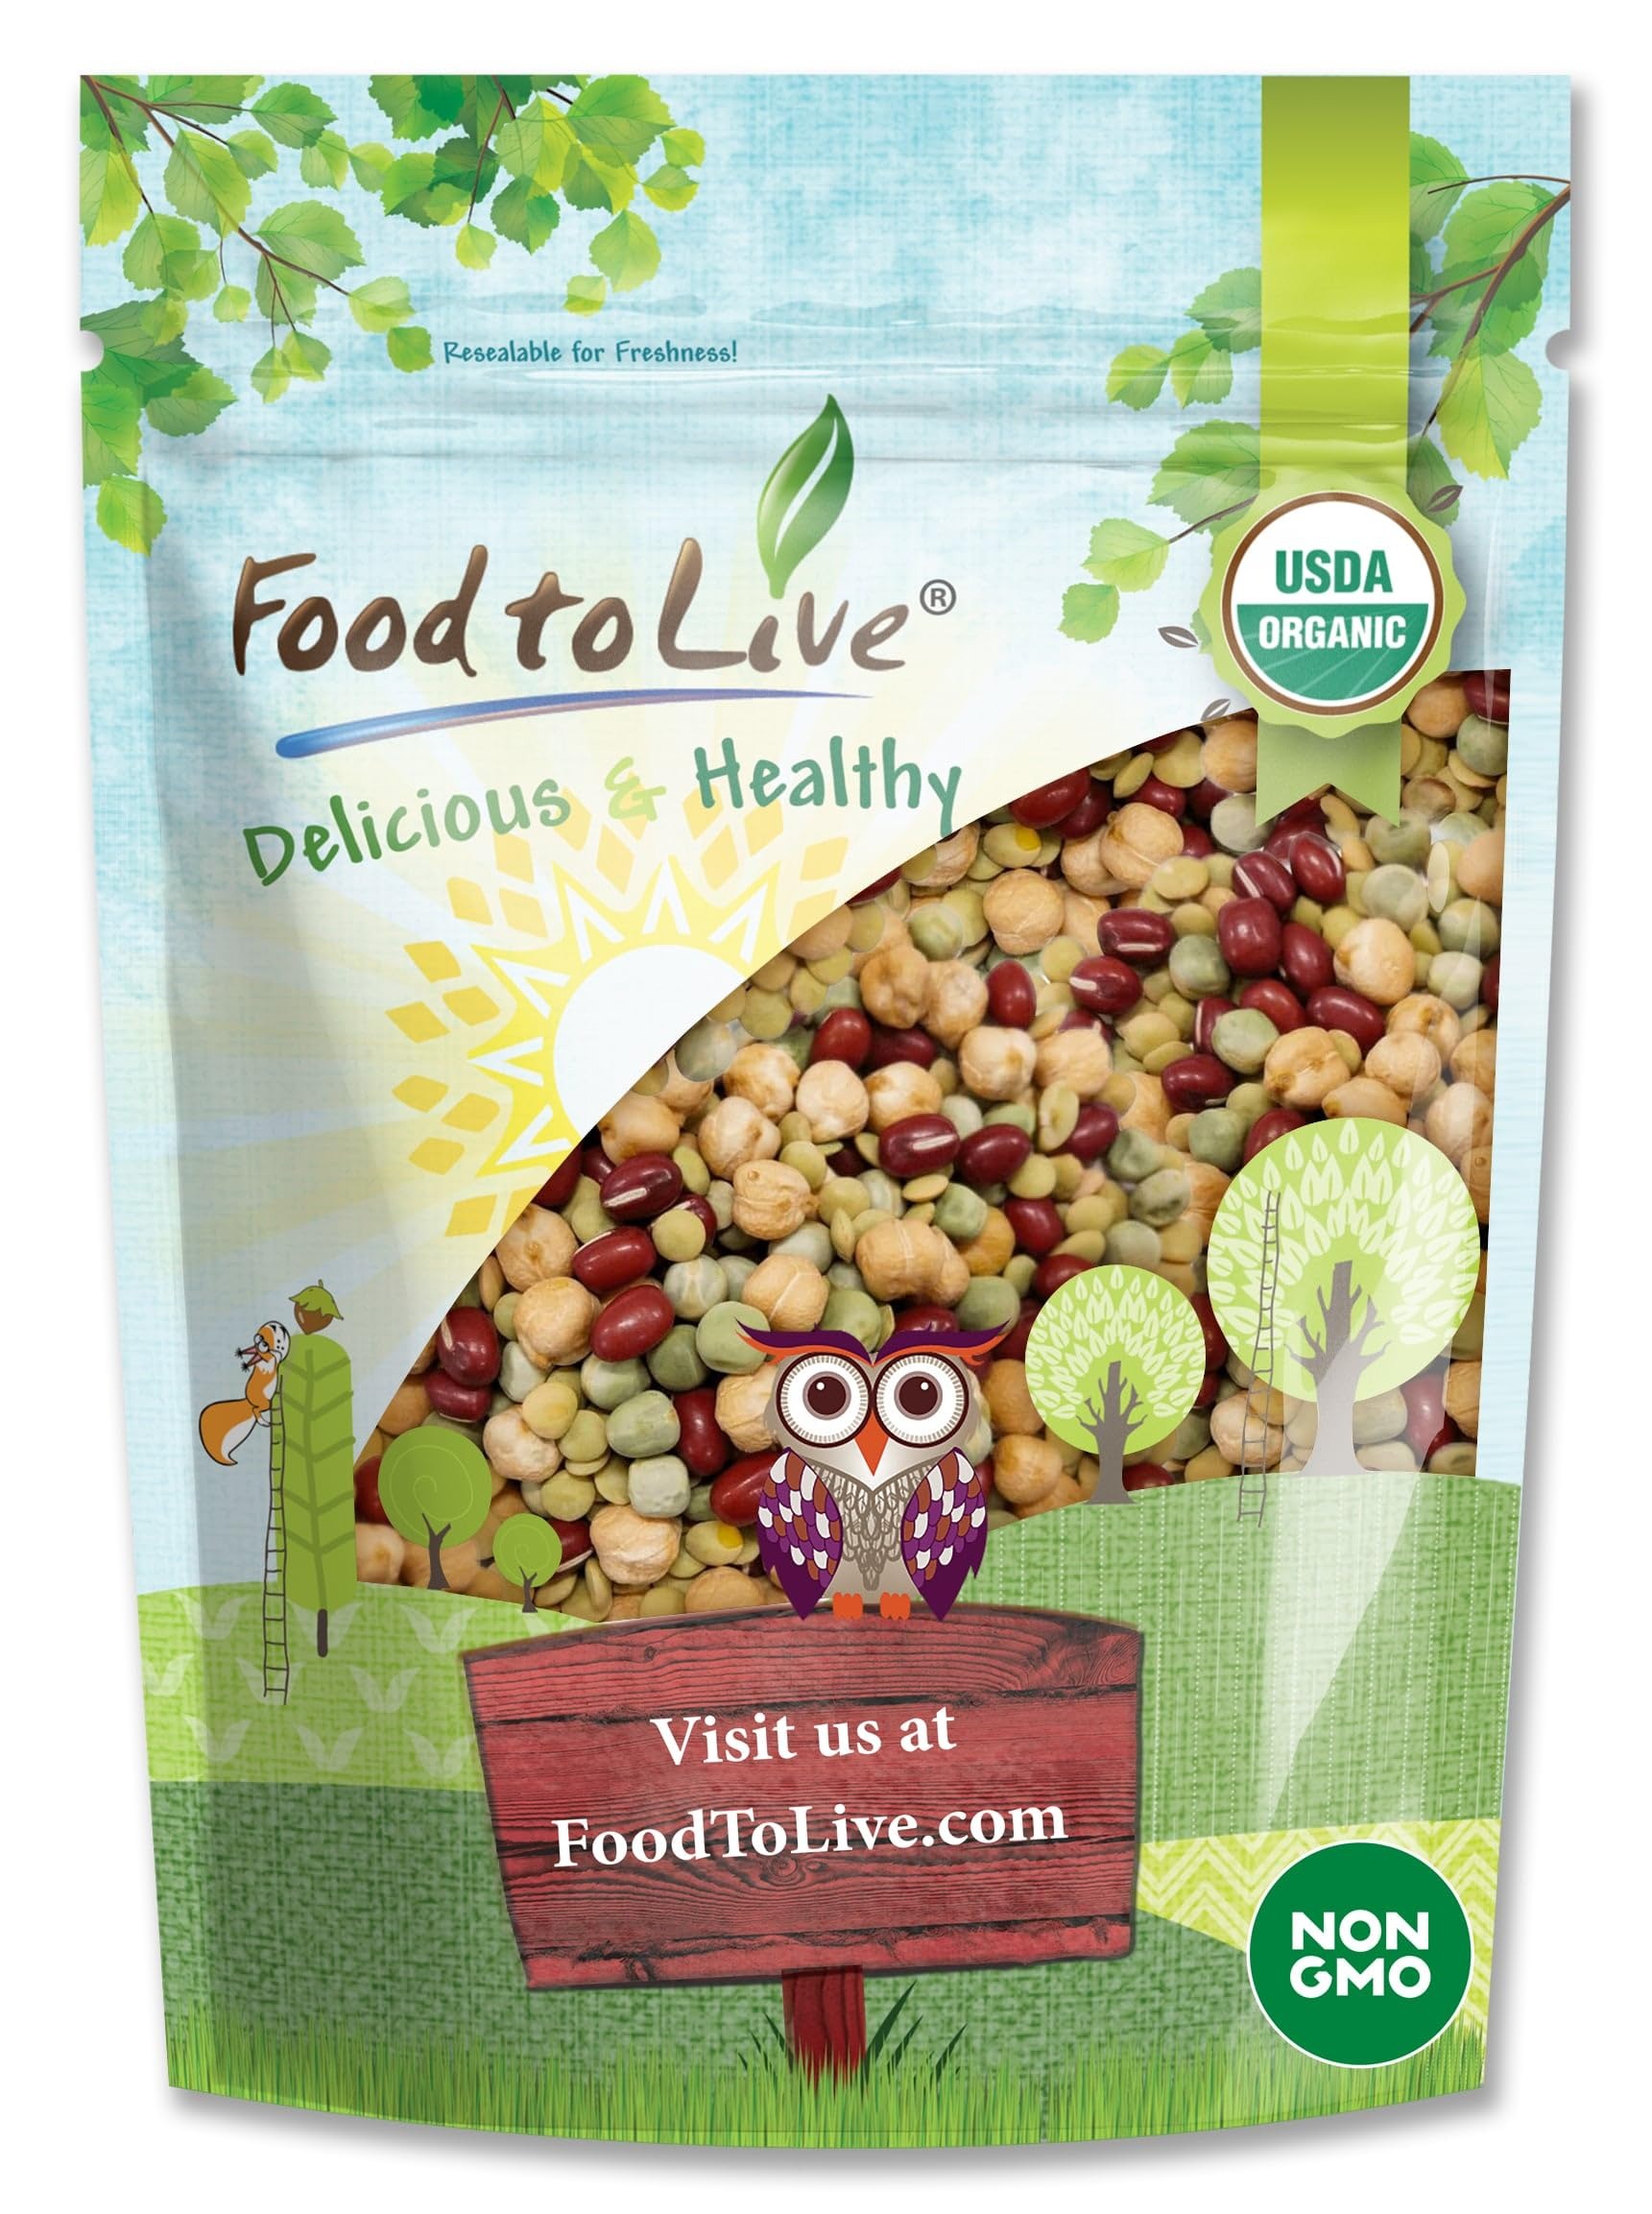
Item Name: Food to Live Organic Crunchy Mix of Sprouting Beans, 1 Pound - Non-GMO, Kosher, Non-Irradiated, Vegan, Raw, Dried, Bulk - Organic Green Peas, Organic Adzuki, Organic Lentil, Organic Garbanzo
Bullet Point 1: Organic Raw Beans
Bullet Point 2: Delicious, Organic Nutritious Mix
Bullet Point 3: High Germination Rate
Bullet Point 4: Amazing beans that provide great benefits
Bullet Point 5: MIX of Organic Bean Sprouting Seeds
Value: 16.0
Unit: Ounce

Price: 13.24